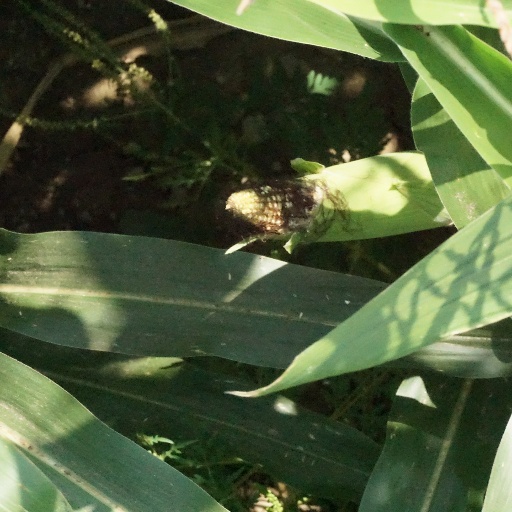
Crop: maize; corn